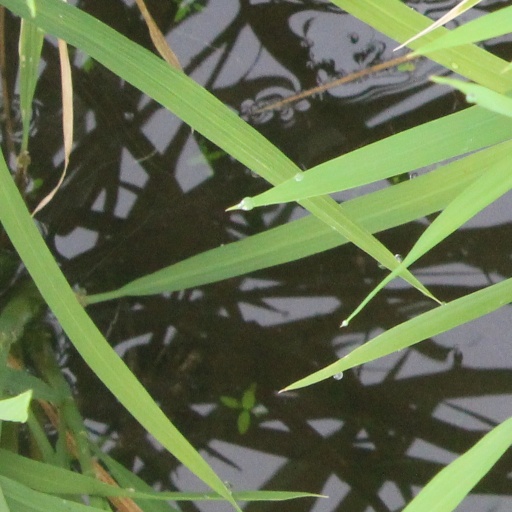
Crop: rice